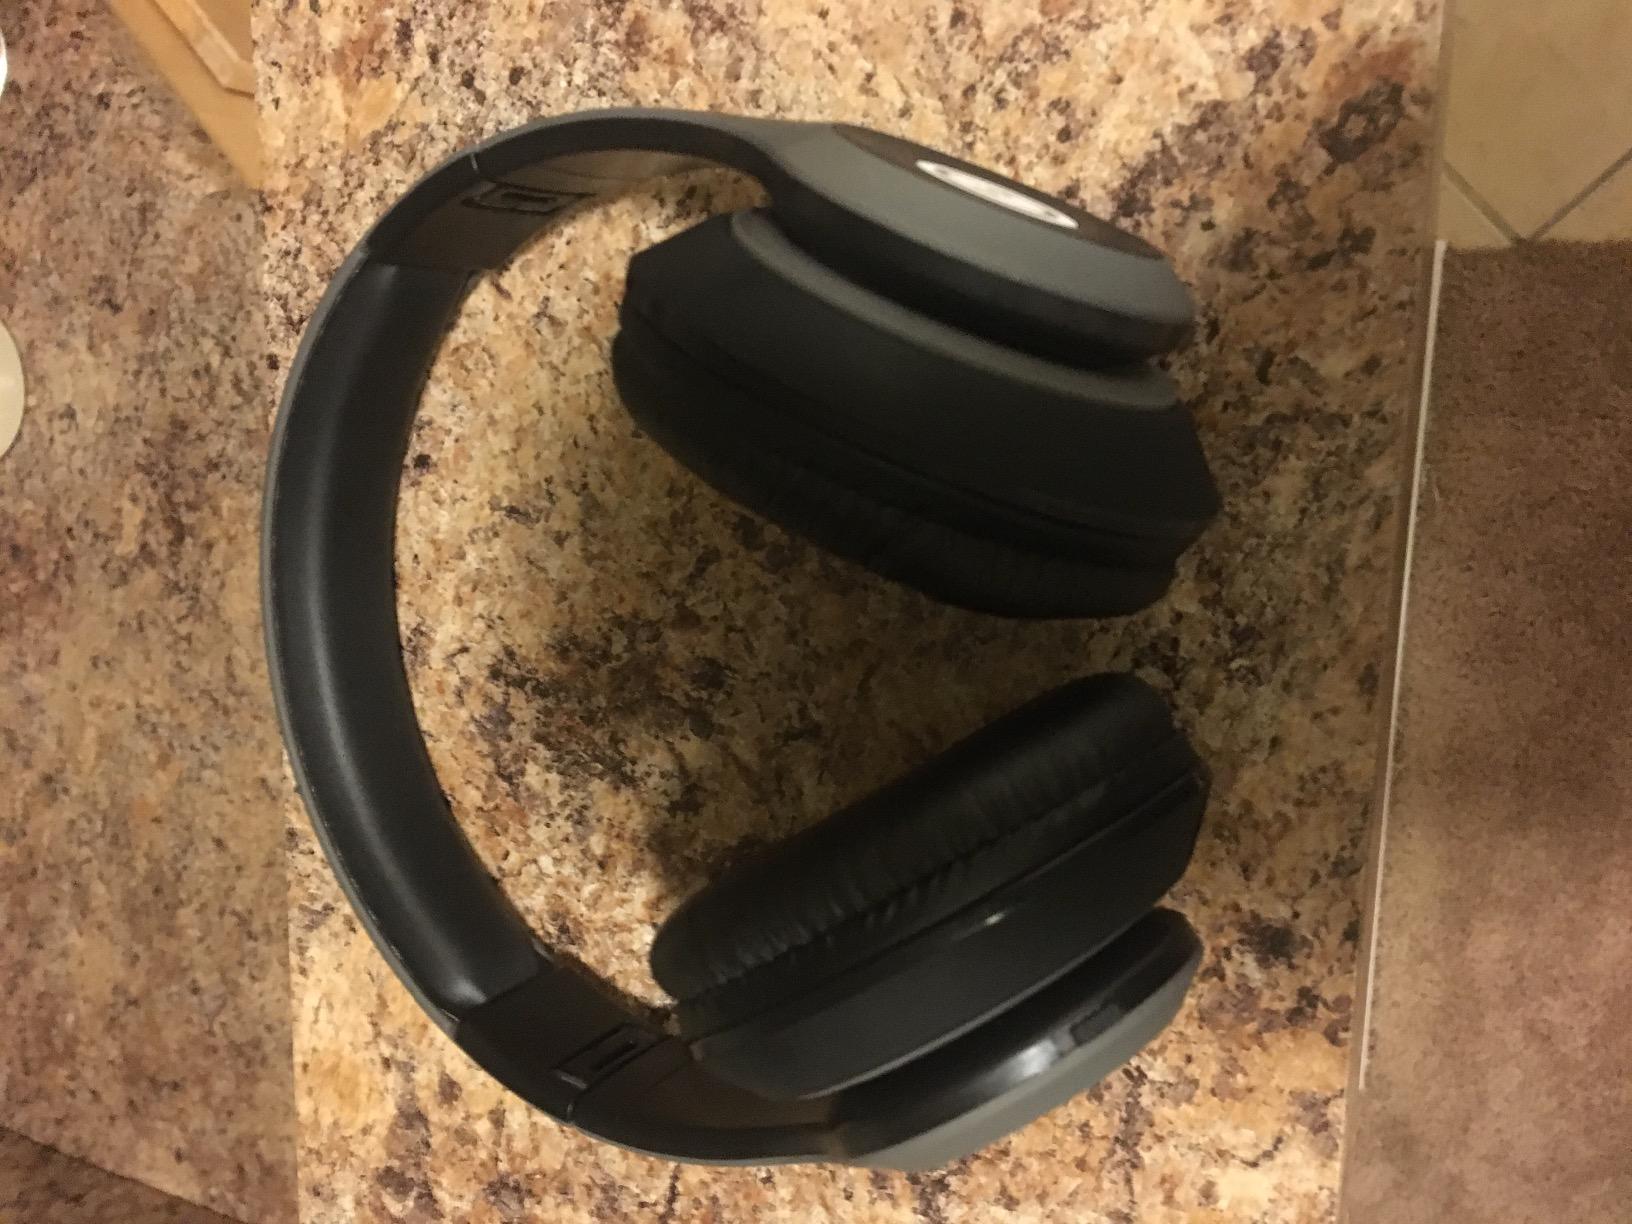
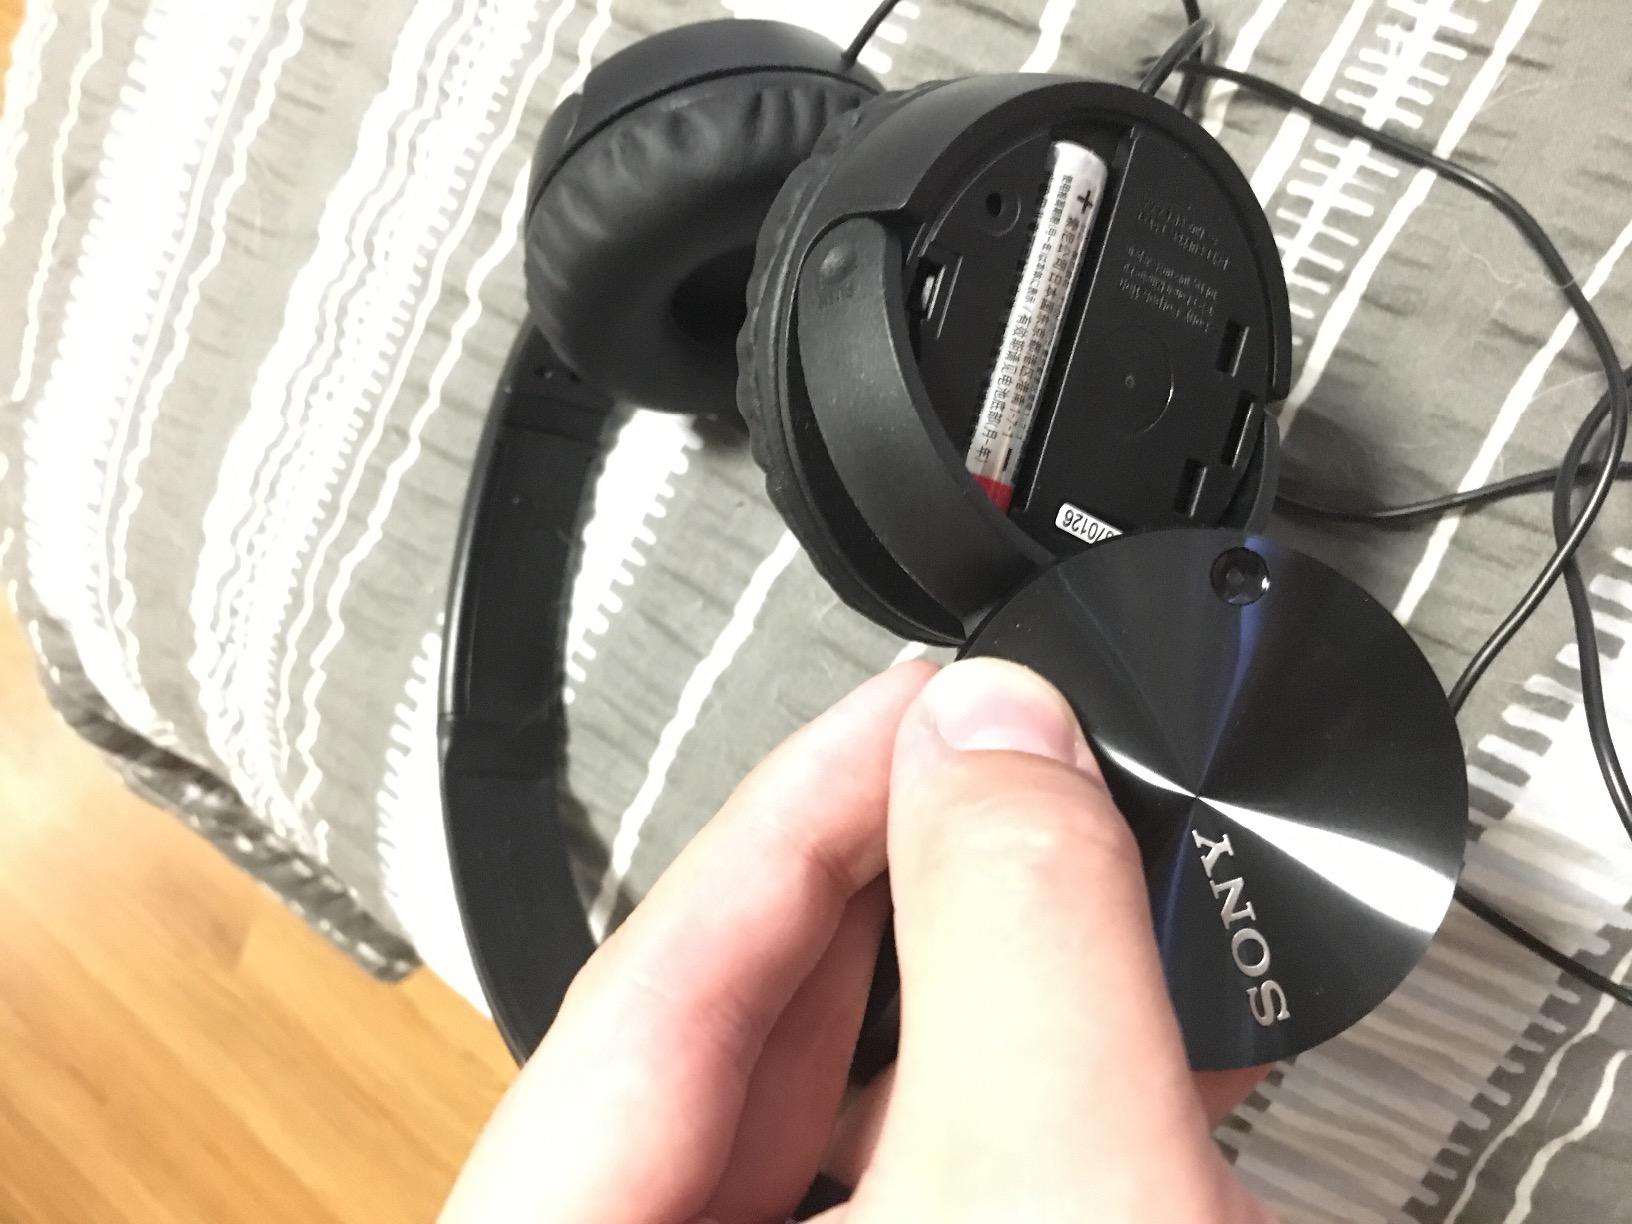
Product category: headphones
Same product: no